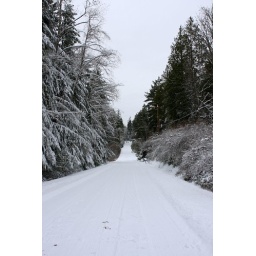
the street in front of our house